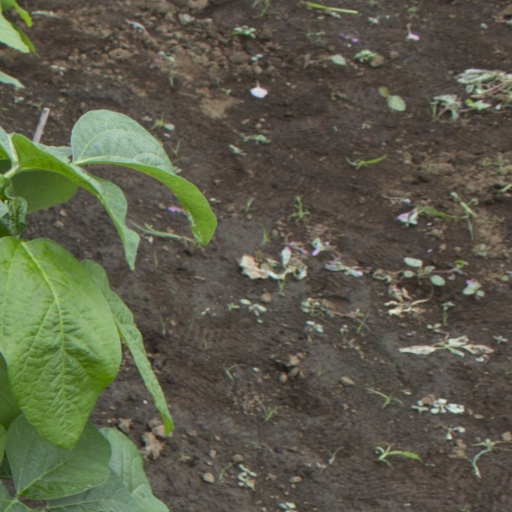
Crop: soybean